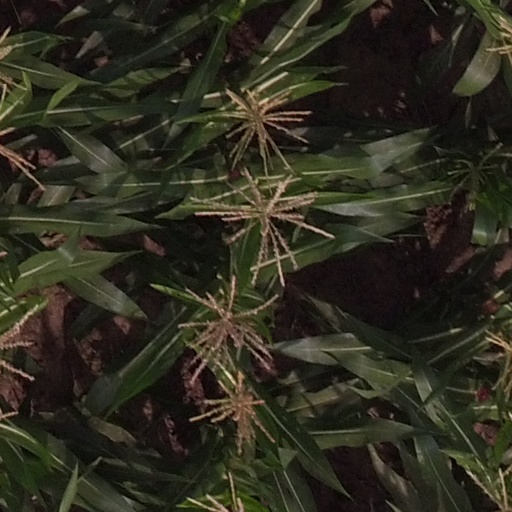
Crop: maize; corn